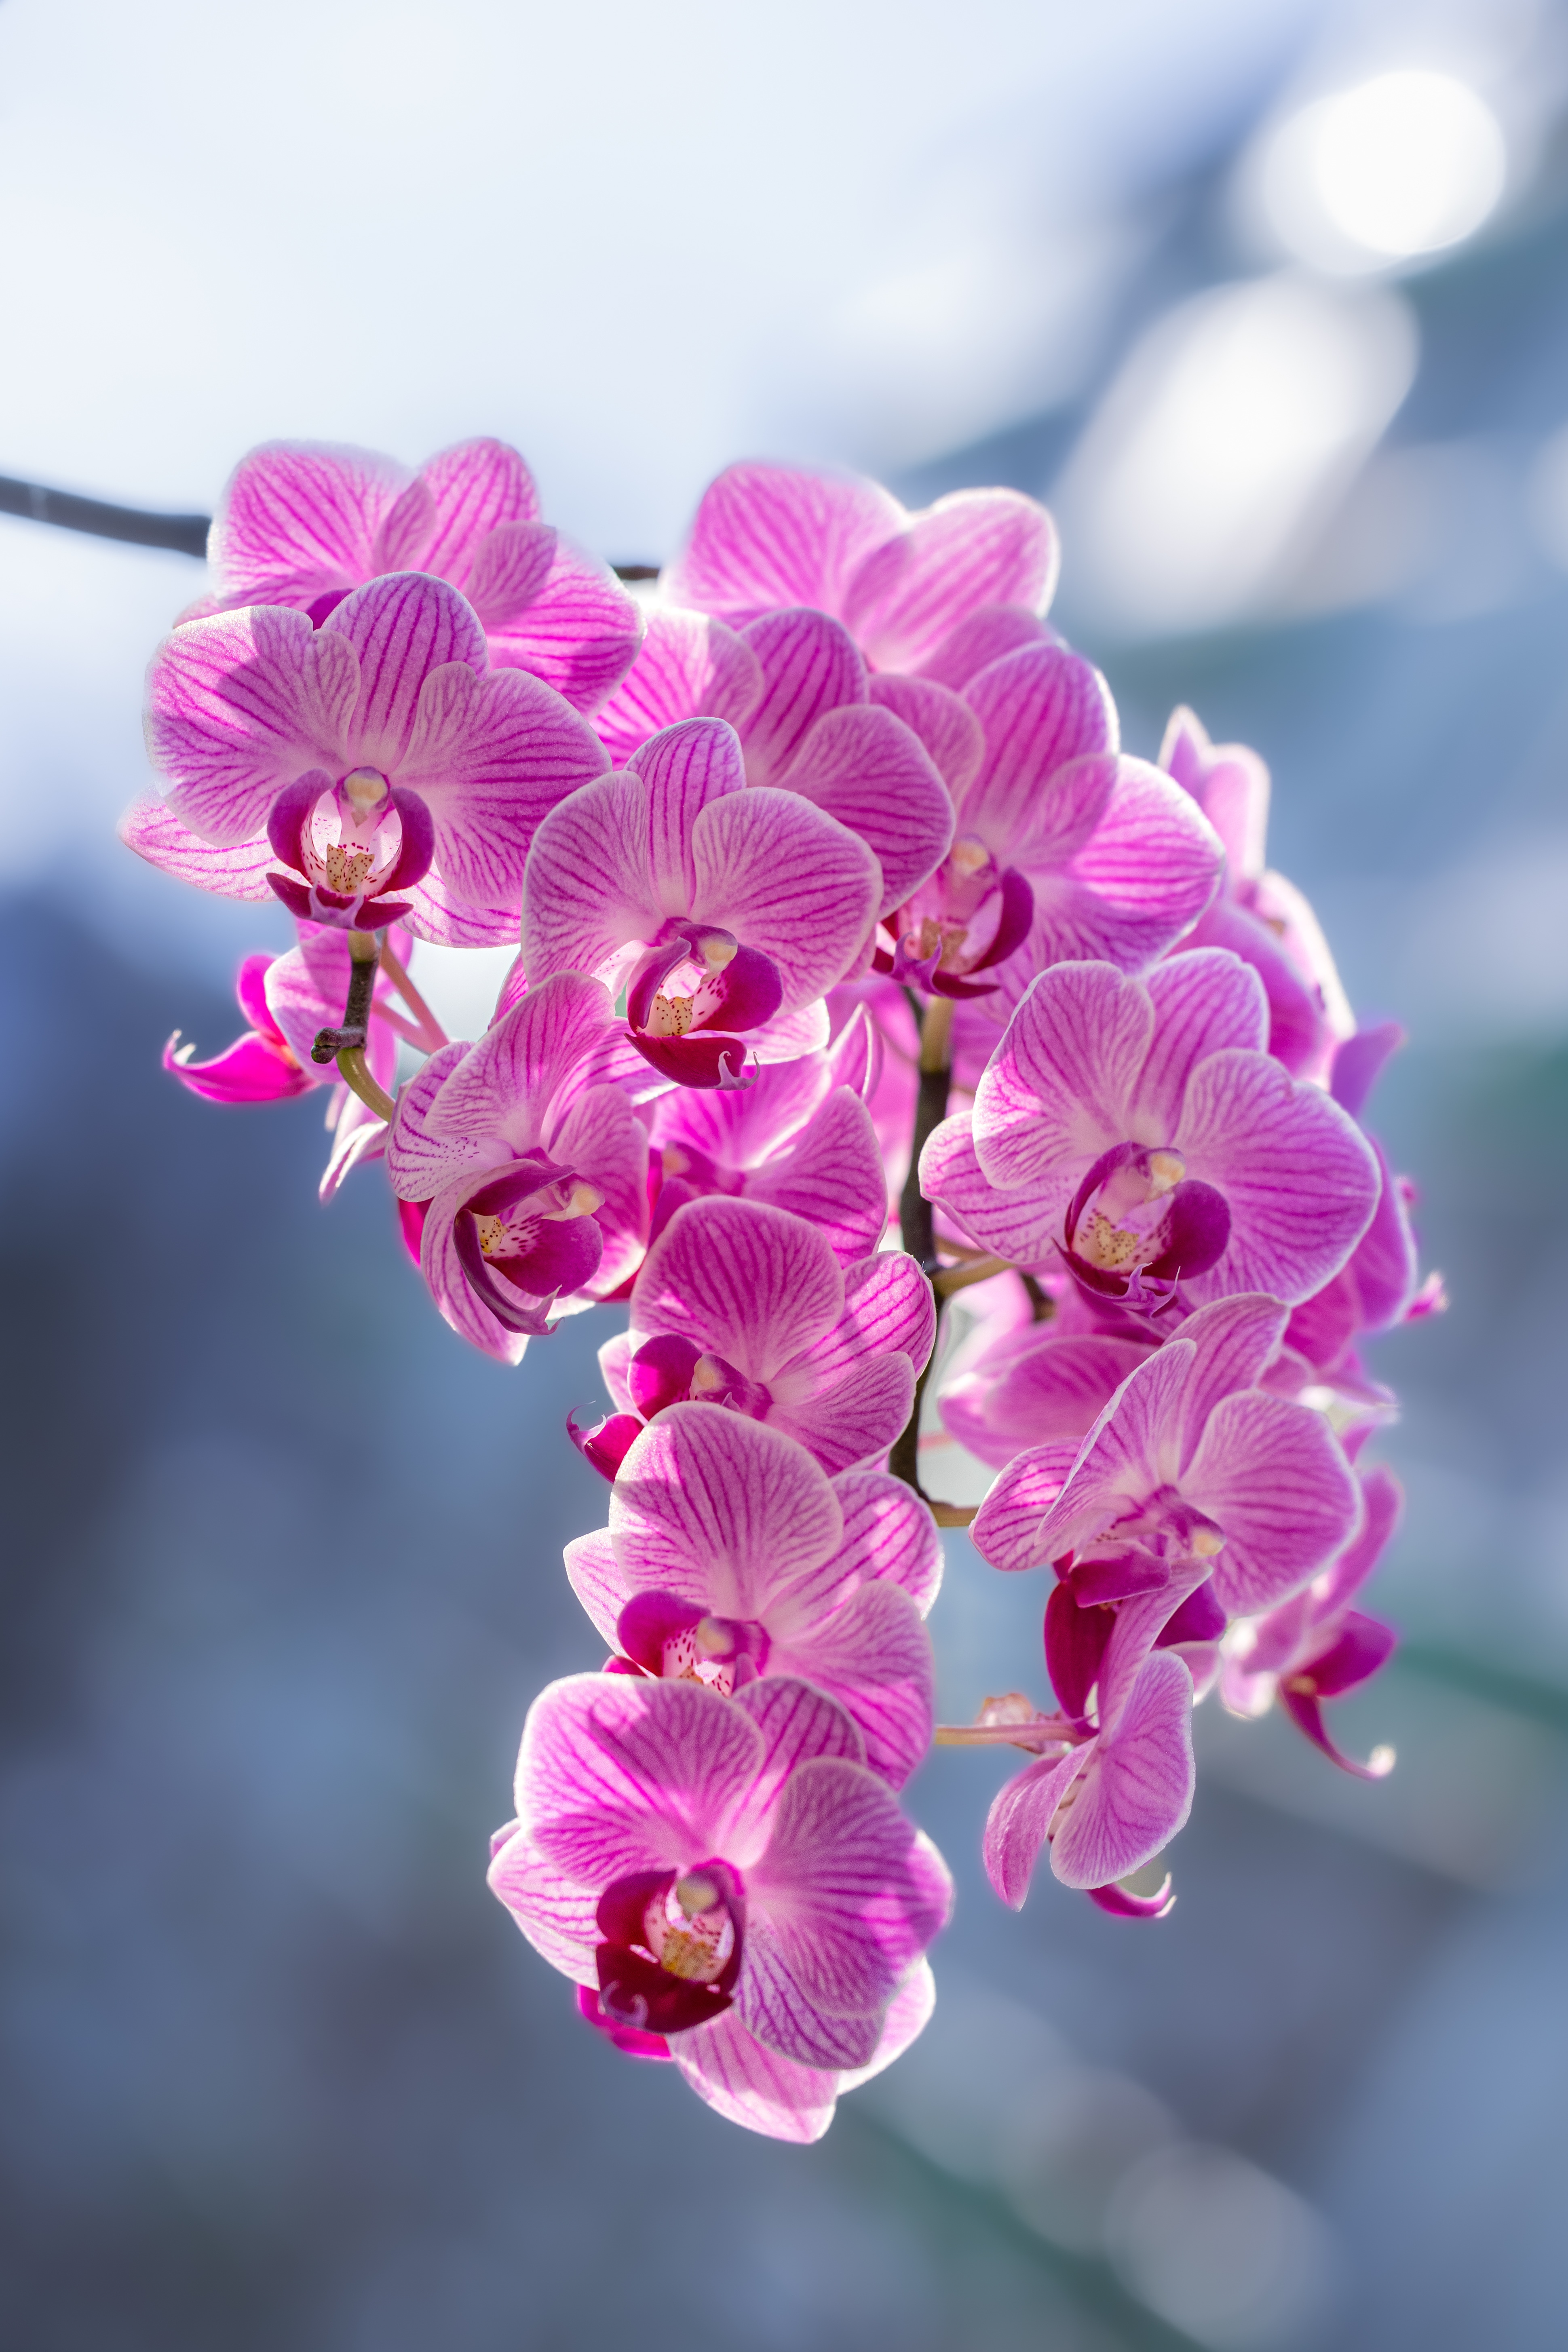
flower, plant, petal, purple, terrestrial plant, pink, blossom, magenta, flowering plant, herbaceous plant, annual plant, art, Pedicel, twig, wildflower, floristry, macro photography, pollen, orchids of the philippines, plant stem, perennial plant, cut flowers, moth orchid, pink family, still life photography, lantana, cattleya, orchid, buddleia